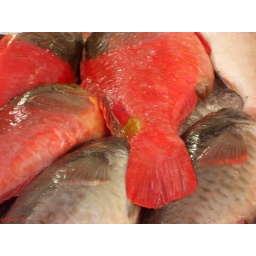
... vom Fischmarkt in Funchal, Madeira.... from the fish market in Funchal, Madeira.